Erik Gjems-Onstad

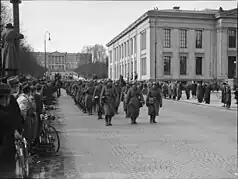
German soldiers marching through Oslo on 9 April 1940. The boy on the bike to the left has traditionally been regarded to be Gunnar Sønsteby, but Gjems-Onstad later claimed he had evidence that it was actually him.

On 9 April 1940, Nazi Germany invaded and occupied Norway as a part of the Second World War. Gjems-Onstad became aware of the German presence when he and his family saw German planes flying right over their home. They received no notification of what was happening, and music was the only thing playing on the radio. Gjems-Onstad took his bike and cycled to his school, the Oslo Cathedral School, only to find it closed and in chaos. He then went to the city centre and "Karl Johans gate", where he witnessed the Germans marching through. Either that day or the day following, a German Junkers plane crashed near him and his friend when they were on their way from Lysaker to get a closer view of the captured Fornebu Airport. They attempted to rescue the Germans trapped inside the plane, but the heat was unbearable, and the Germans told them to run to safety just moments before the plane exploded. The proclamation by Norwegian Prime Minister Johan Nygaardsvold on 10 April (that rejected the German claim to appoint Vidkun Quisling as Norwegian Prime Minister), was according to Gjems-Onstad received with great disappointment by him and his friends. He thought it contained nothing but verbiage, with no remarks about mobilisation, defence, fighting or war. He thereafter wanted to join the resistance, but on his way met a man who told him that he would be rejected if he had not been through recruit training, and he thus returned home. After a few days, he and a friend nevertheless set out for Northern Norway. They came as far north as Nord-Trøndelag, where they however gave up and returned home.